Genevieve Chappell

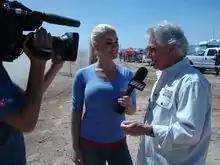
On location at the 2008 Mint 400

Her other automotive credits include numerous shows on Speed Channel as a pit reporter for Lucas Oil Motorsports Hour, Versus for Lucas Oil On The Edge, Treasure HD's Bonham's and Butterfeilds Live Auction series, World Of Trucks by the Outdoor Channel, ION Networks Lokar car Show Series and an online series for Velocity Magazine (Velocitymag.com/tv) called Velocity TV - which she created, produced and hosted. Chappell has hosted more automotive and motorsports programming on television than any other female.